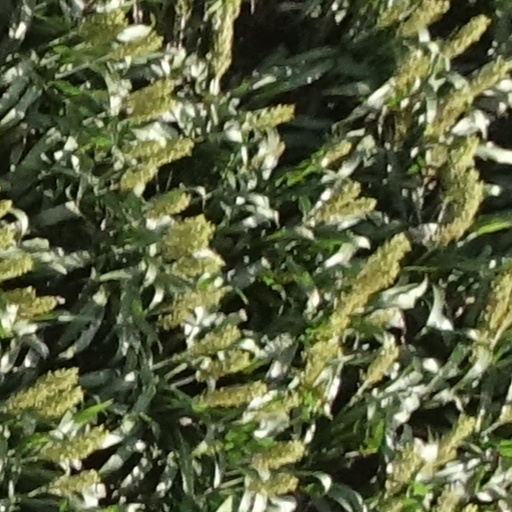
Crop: sorghum